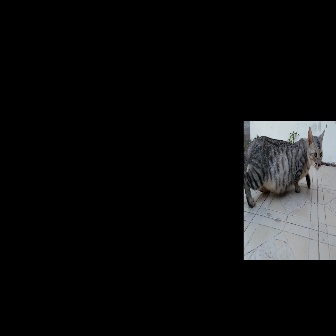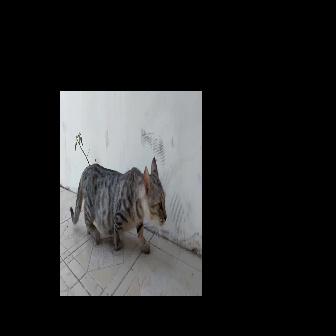
  Please identify the target specified by the bounding box [243,126,325,207] in the first image and locate it in the second image. Return the coordinates in [x_min,y_min,x_max,y_max] format.
Answer: [69,157,167,254]